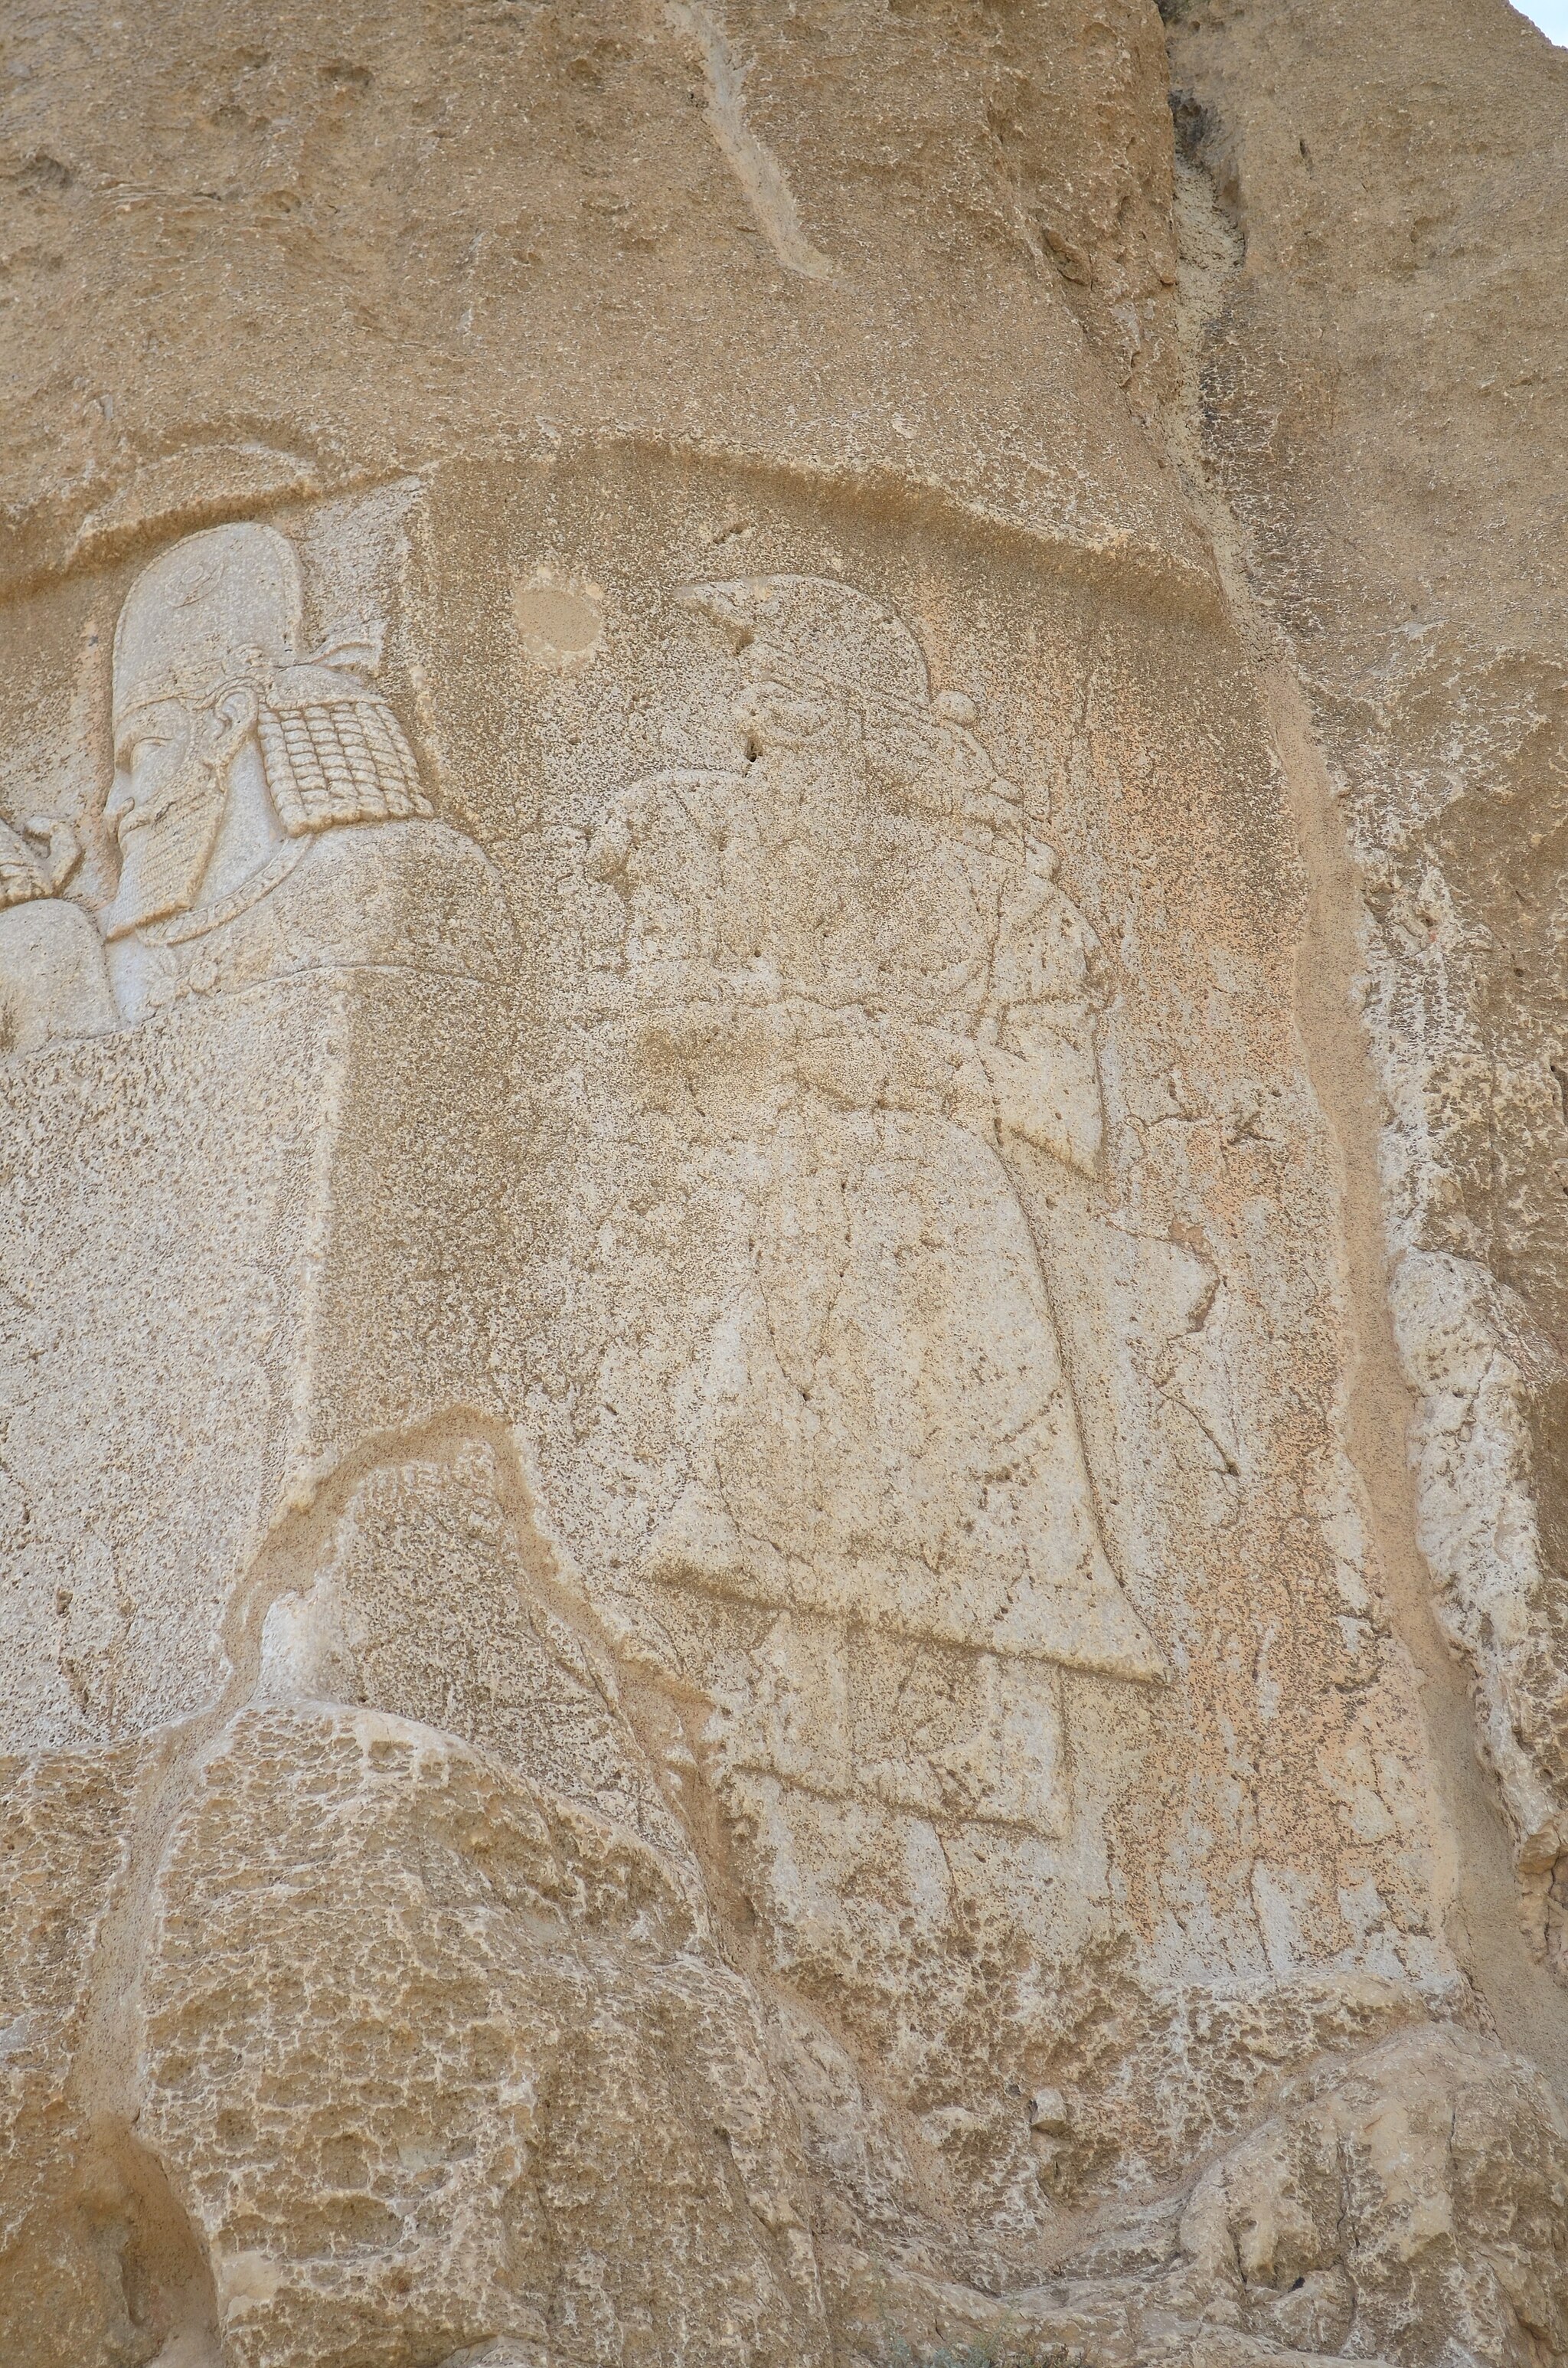
Title: Naqshe Rostam Darafsh Ordibehesht 93 (44)
Description: Naqsh-e Rustam
Date: 2014-05-05 16:47:51
Categories: GFDL, Taken with Nikon D5100, Relief of Bahram II and his court, License migration redundant, Elamite relief in Naqsh-e Rustam, Self-published work, Photos by Darafsh Kaviyani